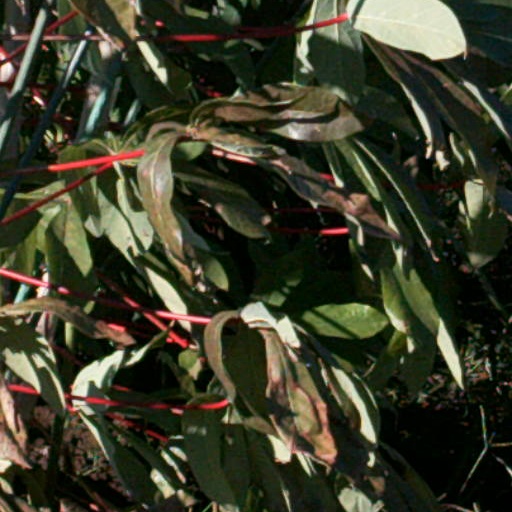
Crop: cassava